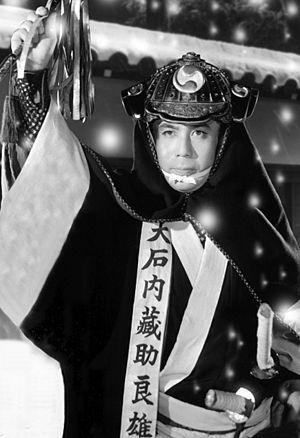
Matsumoto Hakuō I, né le 7 juillet 1910 - mort le 11 janvier 1982, né Junjirō Fujima, est un acteur japonais du théâtre kabuki, considéré comme le meilleur tachiyaku de l'après-guerre jusqu'à sa mort. il joue également dans un certain nombre de représentations non-kabuki, dont le théâtre et les films occidentaux. Il prend le nom Hakuō lorsqu'il prend sa retraite. Il est connu sous le nom Matsumoto Kōshirō VIII pendant l'essentiel de sa carrière.